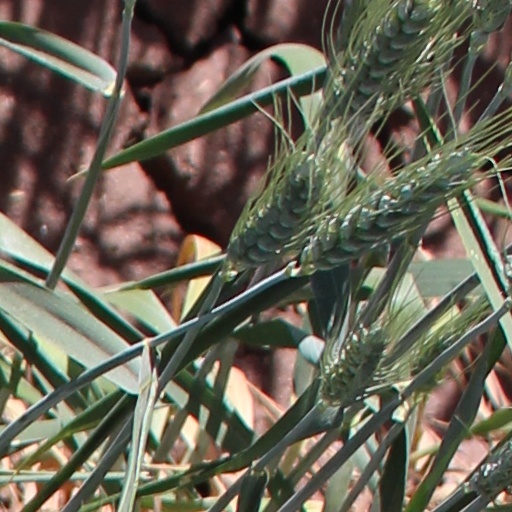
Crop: wheat